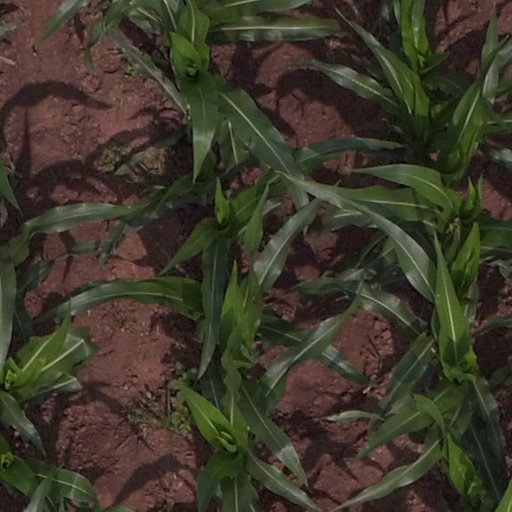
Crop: maize; corn